Bethungra Spiral

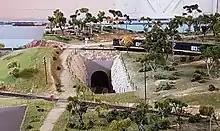
Epping Model Railway Club's Bethungra Spiral (detail)

The Epping Model Railway Club, of Epping, New South Wales, has created a detailed model of the spiral in HO scale. The setup, which measures approximately is demountable and is occasionally shown as a fully operational exhibit at appropriate functions.